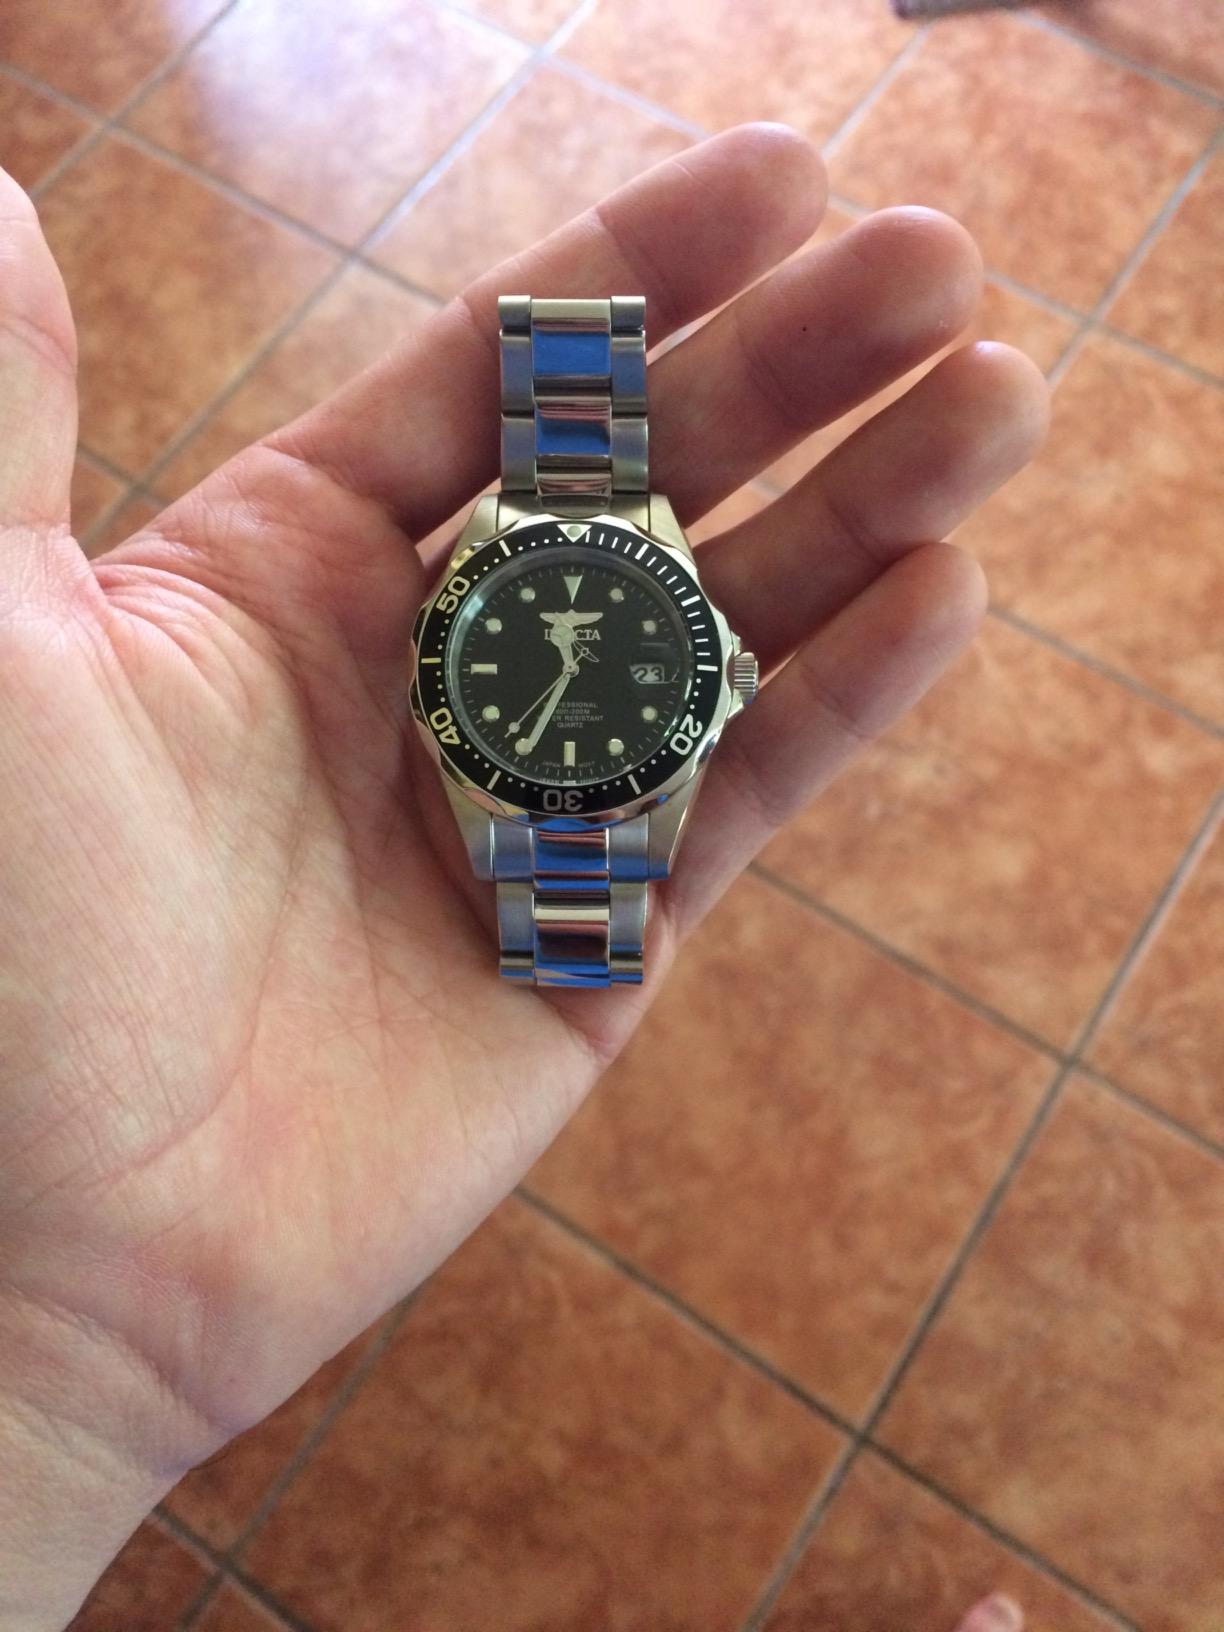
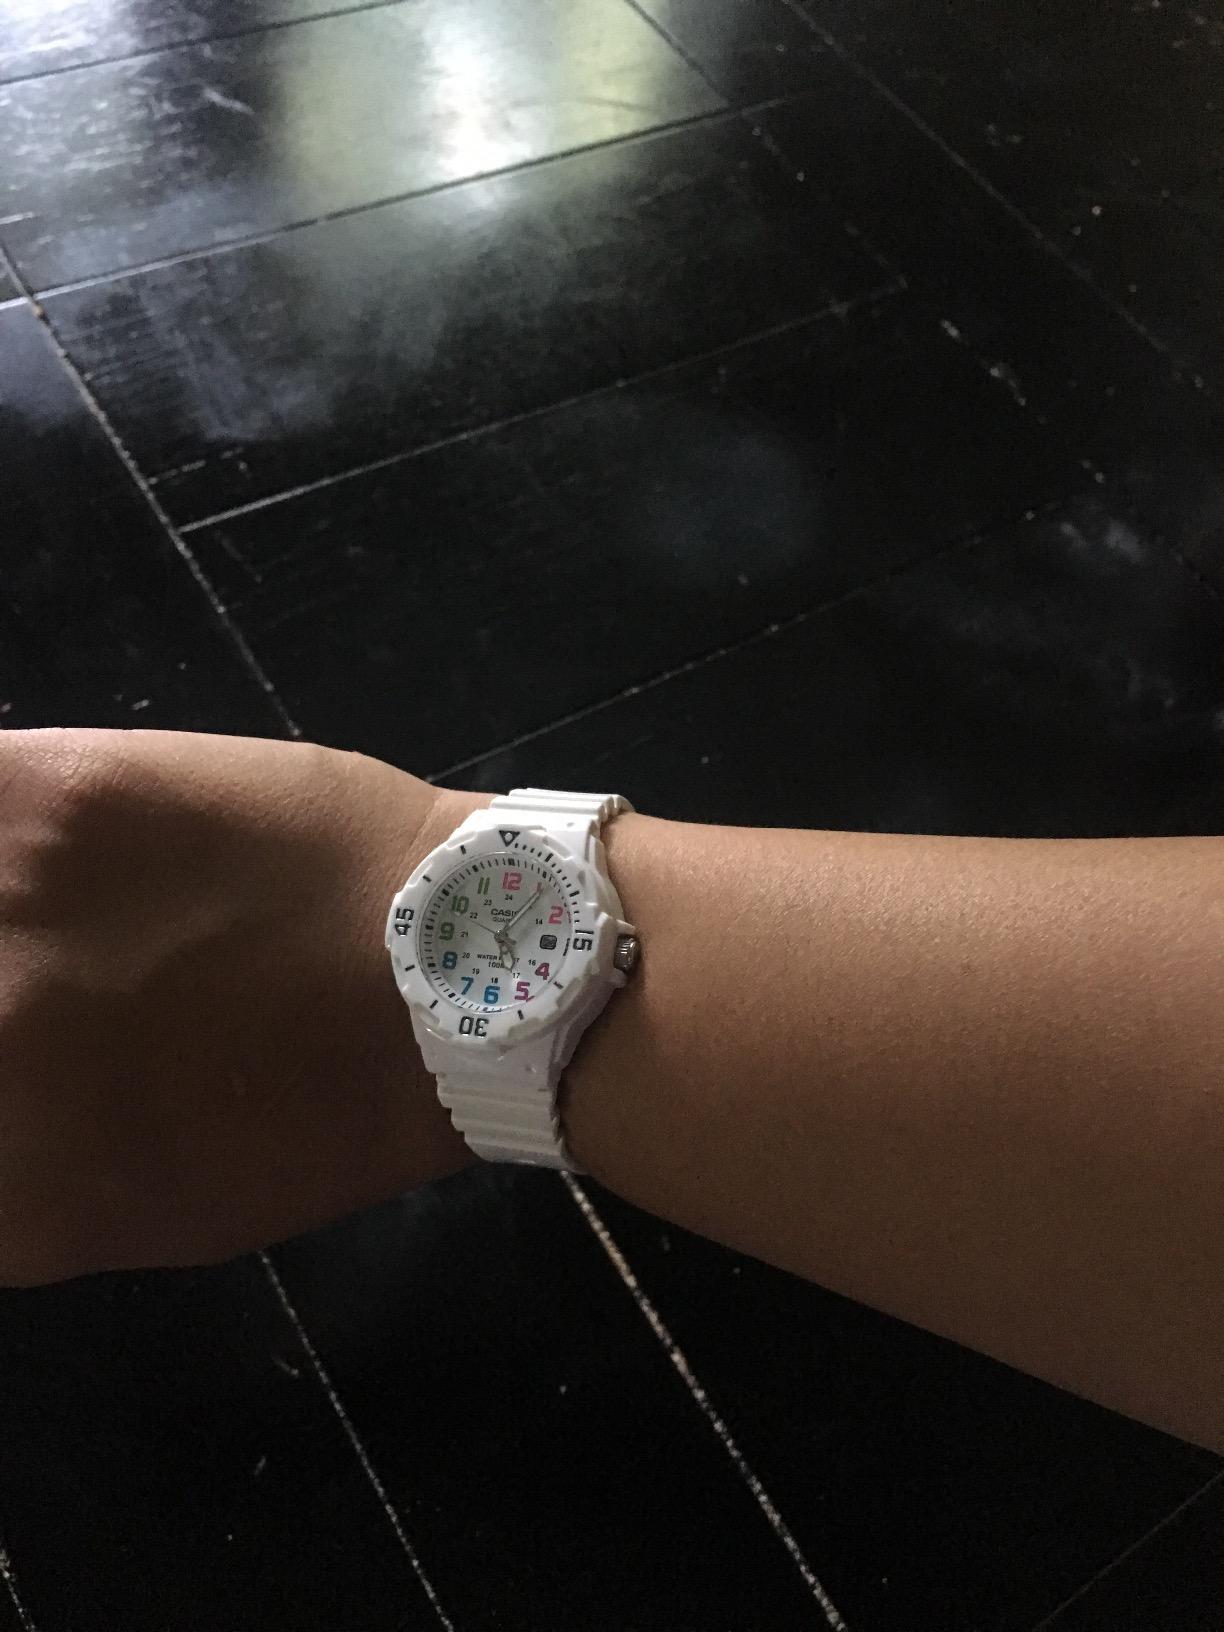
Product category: accessories_watch
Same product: no